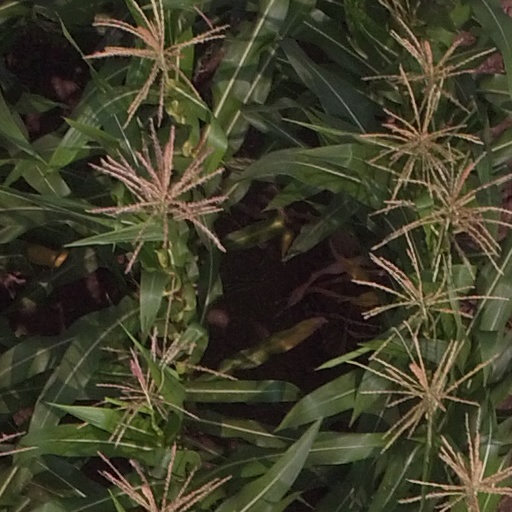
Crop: maize; corn